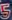
Number: 5